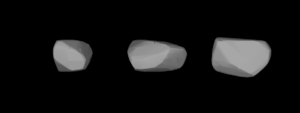
(2991) Bilbo est un astéroïde de la ceinture principale d'astéroïdes.